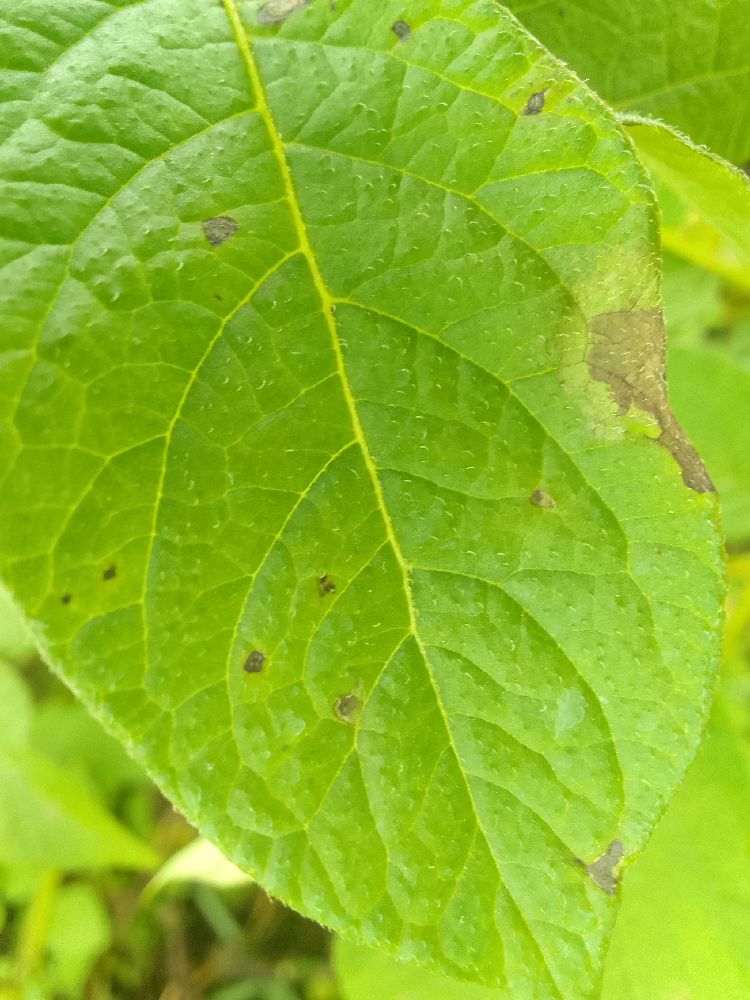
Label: Late blight